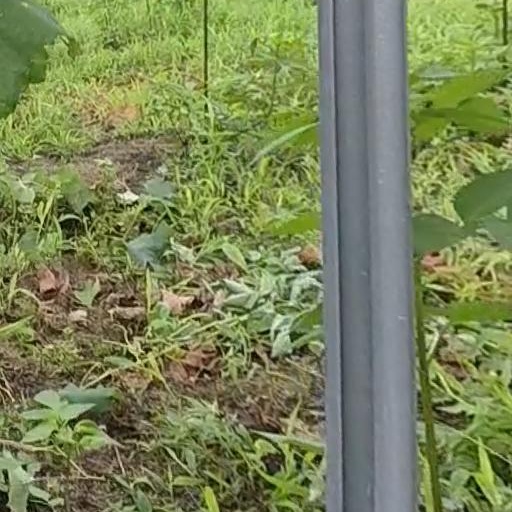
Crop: grape